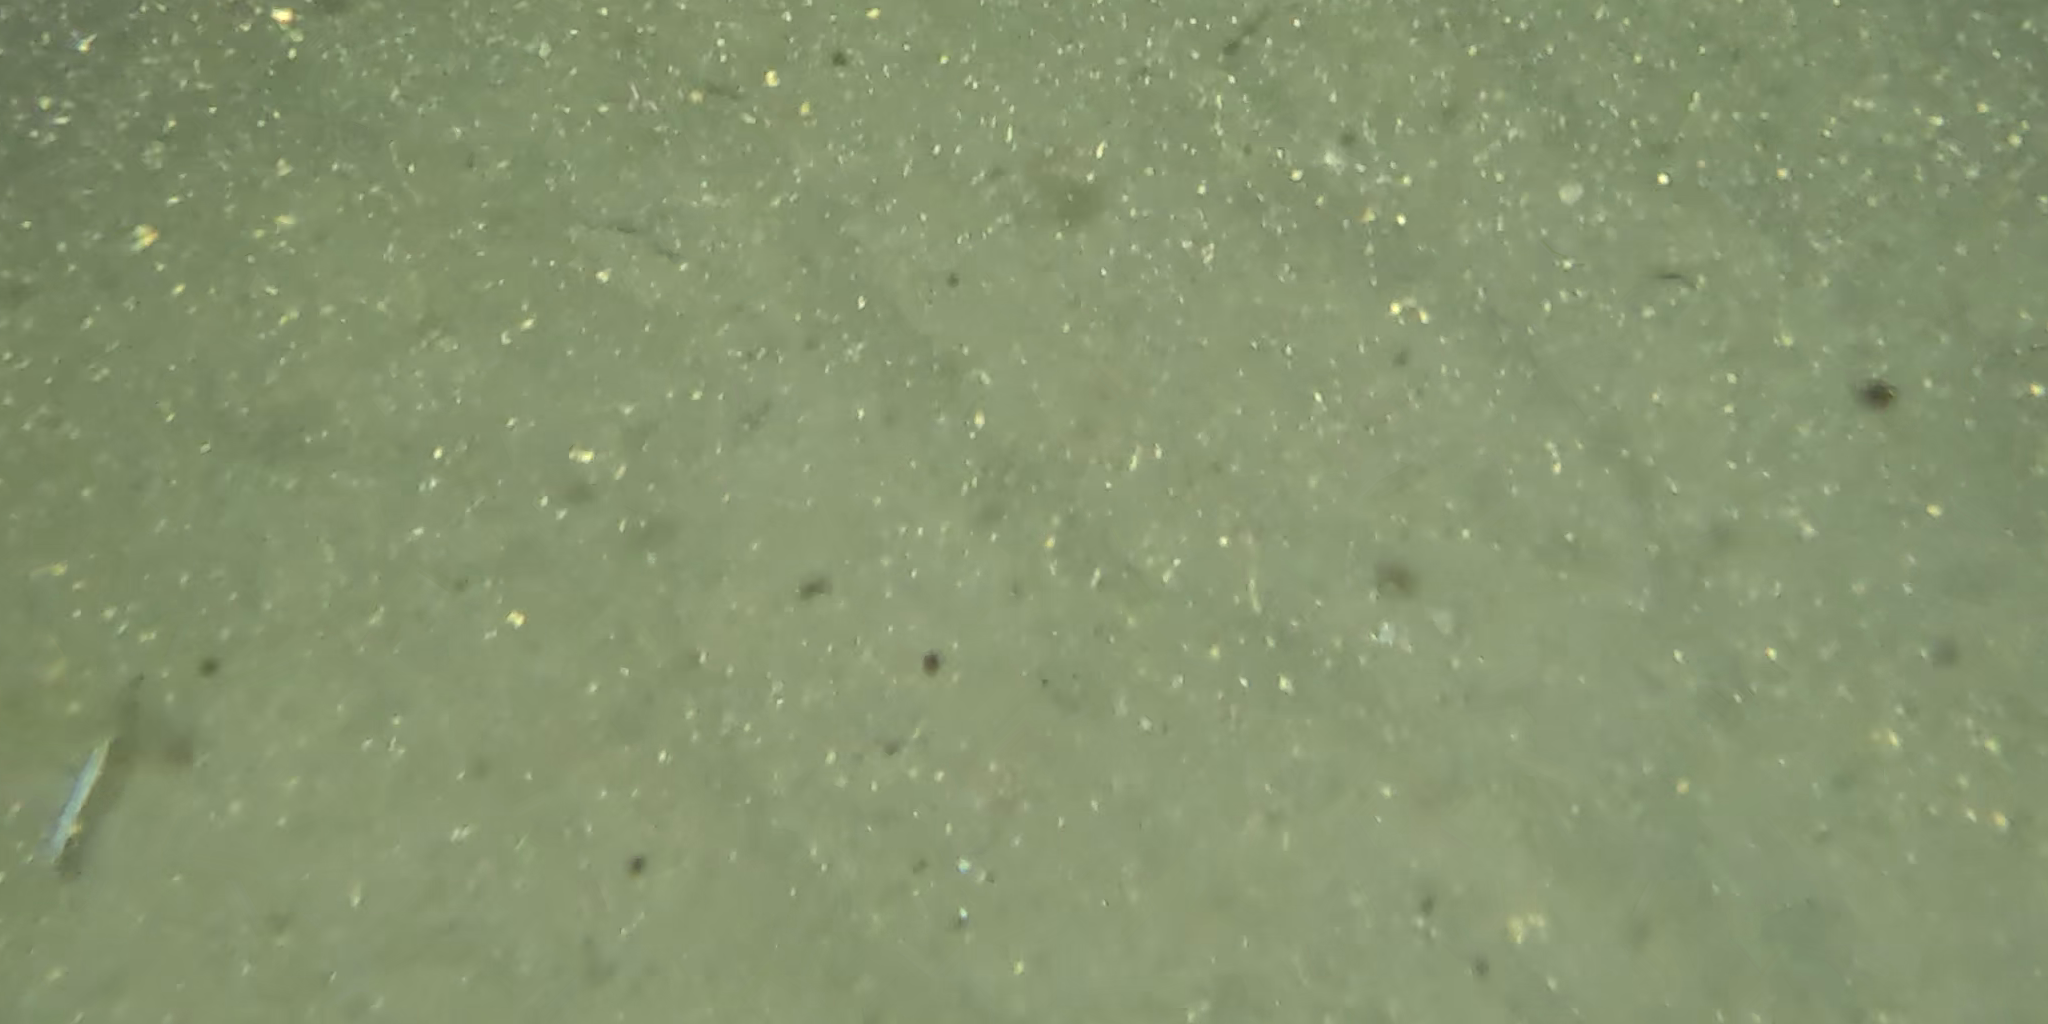
Seabed habitat: sand